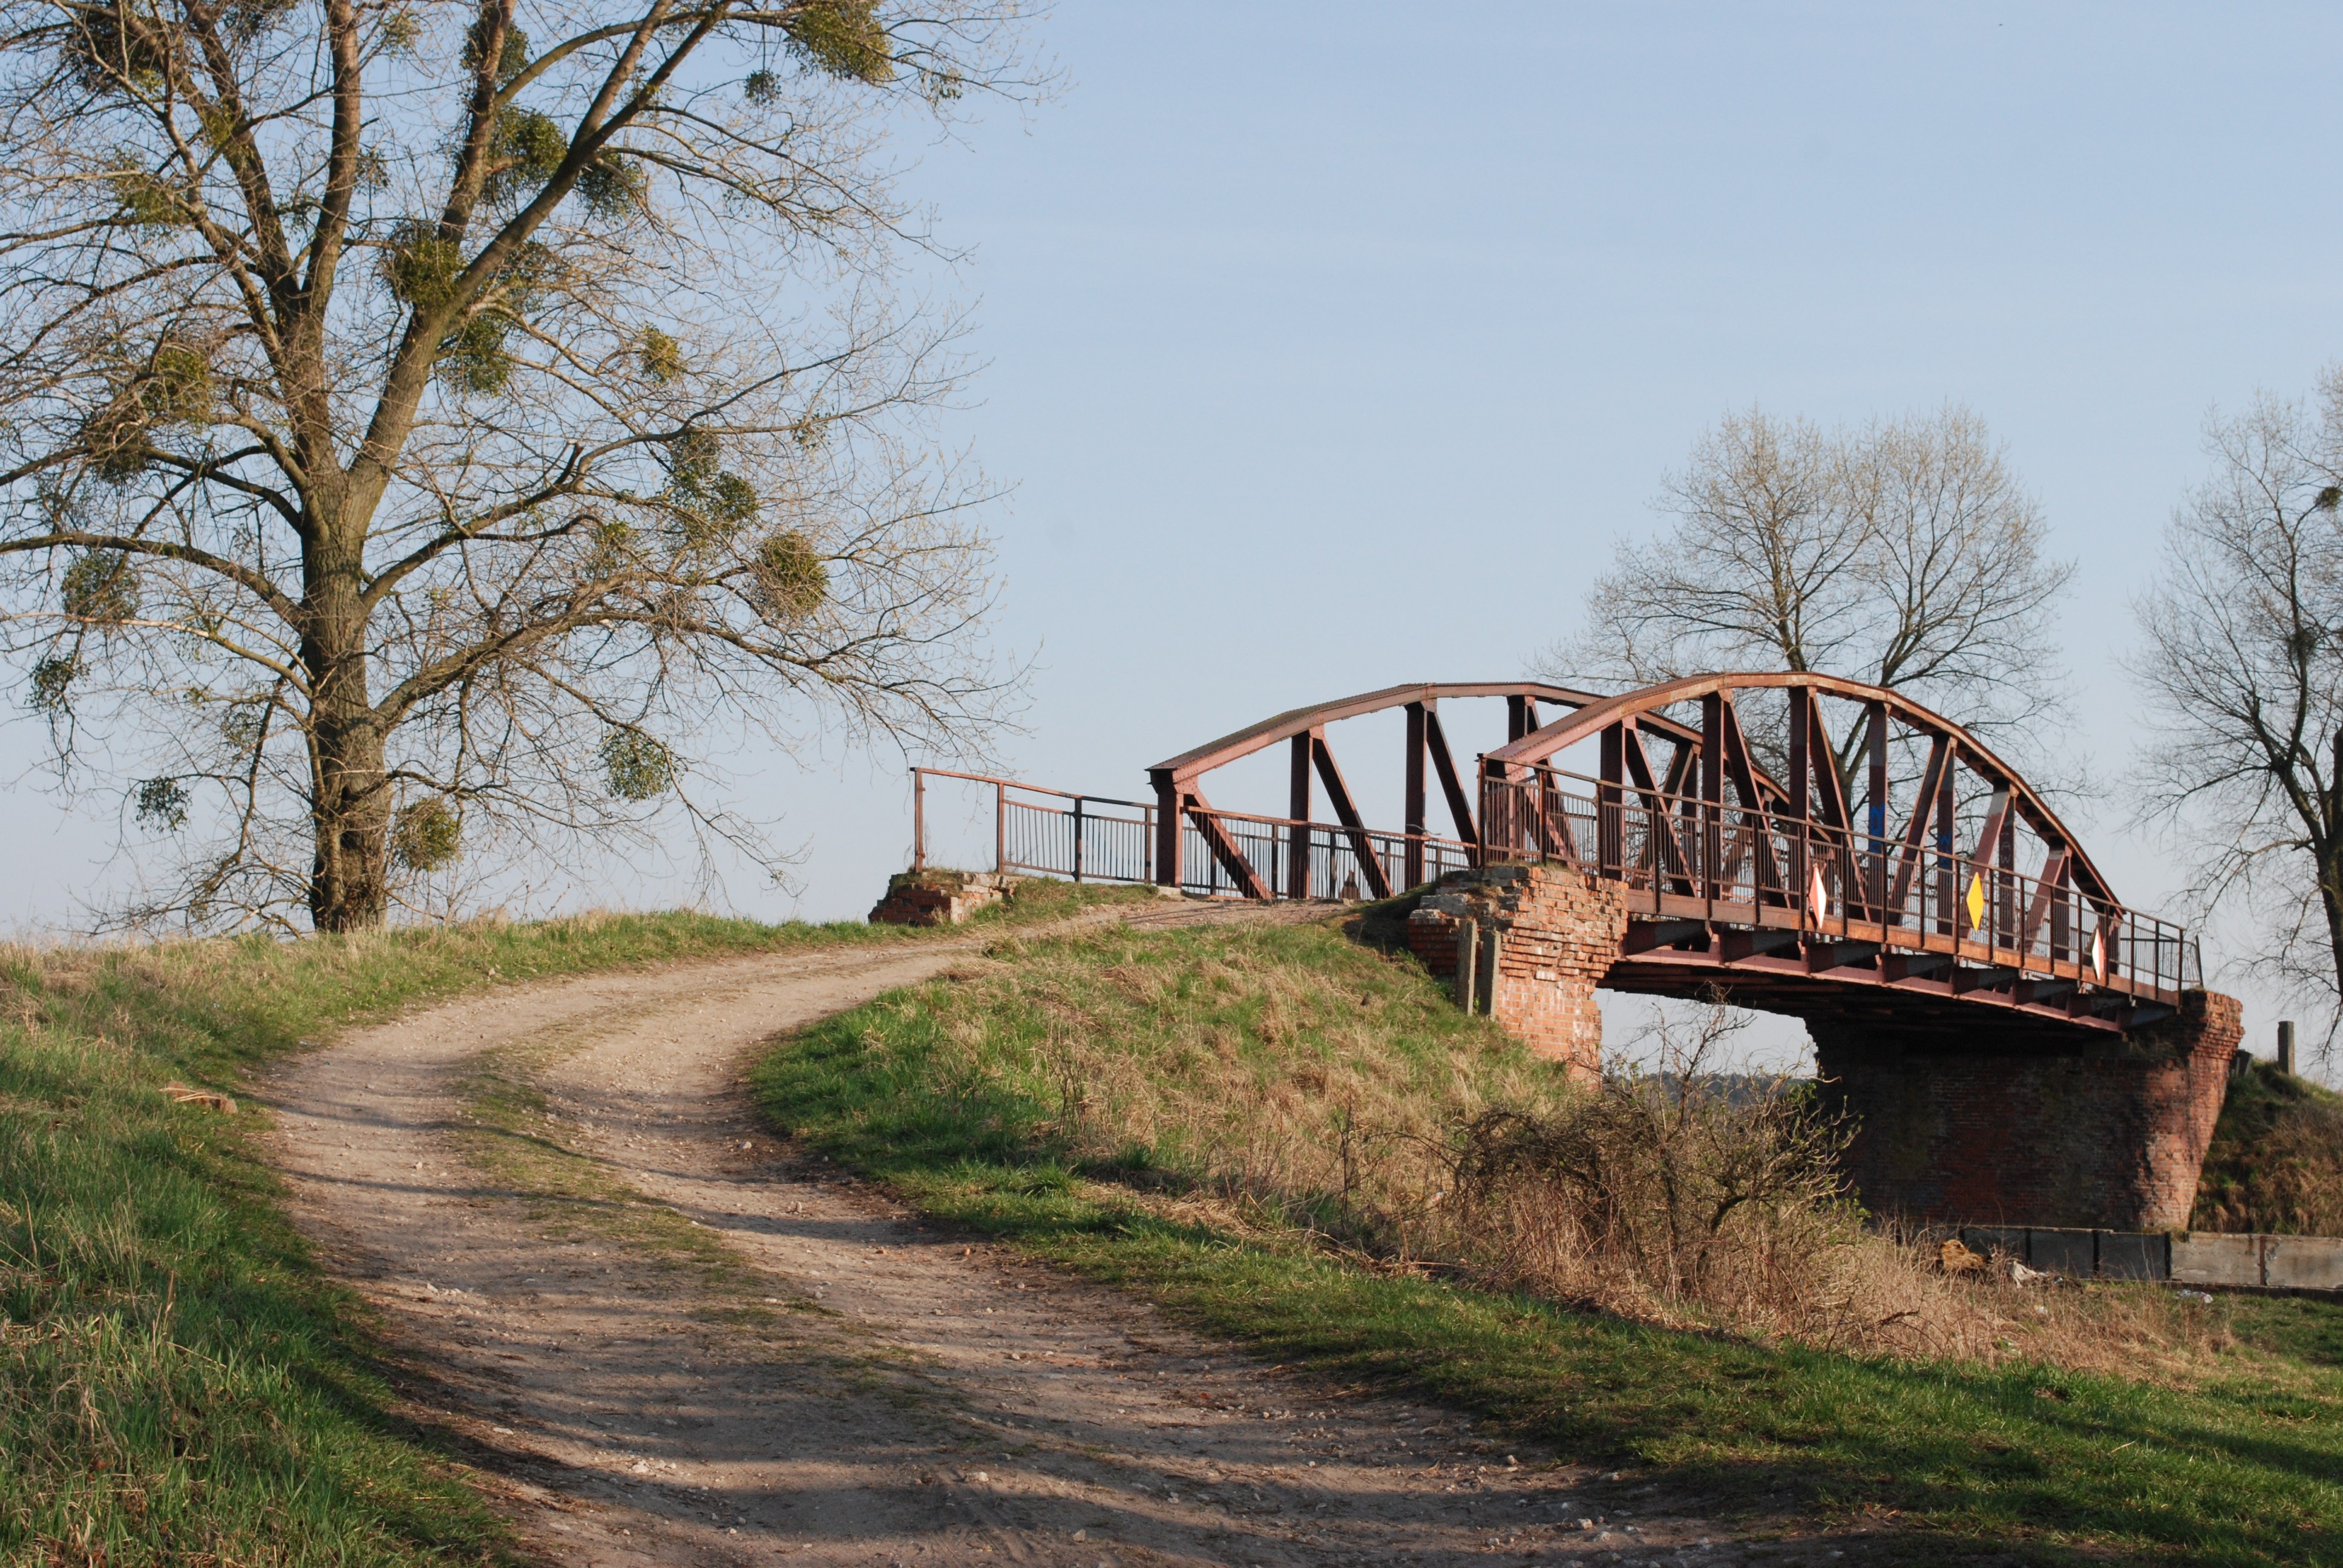
tree, water, nature, track, bridge, river, canal, walkway, transport, waterway, bridges, rural area, nonbuilding structure, krajoobraz